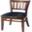
Label: chair